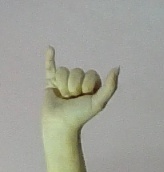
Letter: ya